Martín Campaña

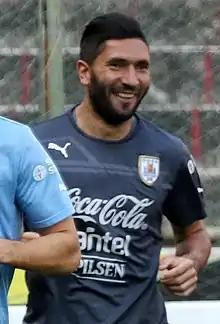
Campaña with Uruguay in 2018

Martín Nicolás Campaña Delgado (born 29 May 1989) is a Uruguayan professional footballer who plays as a goalkeeper for Uruguayan Primera División club Peñarol.